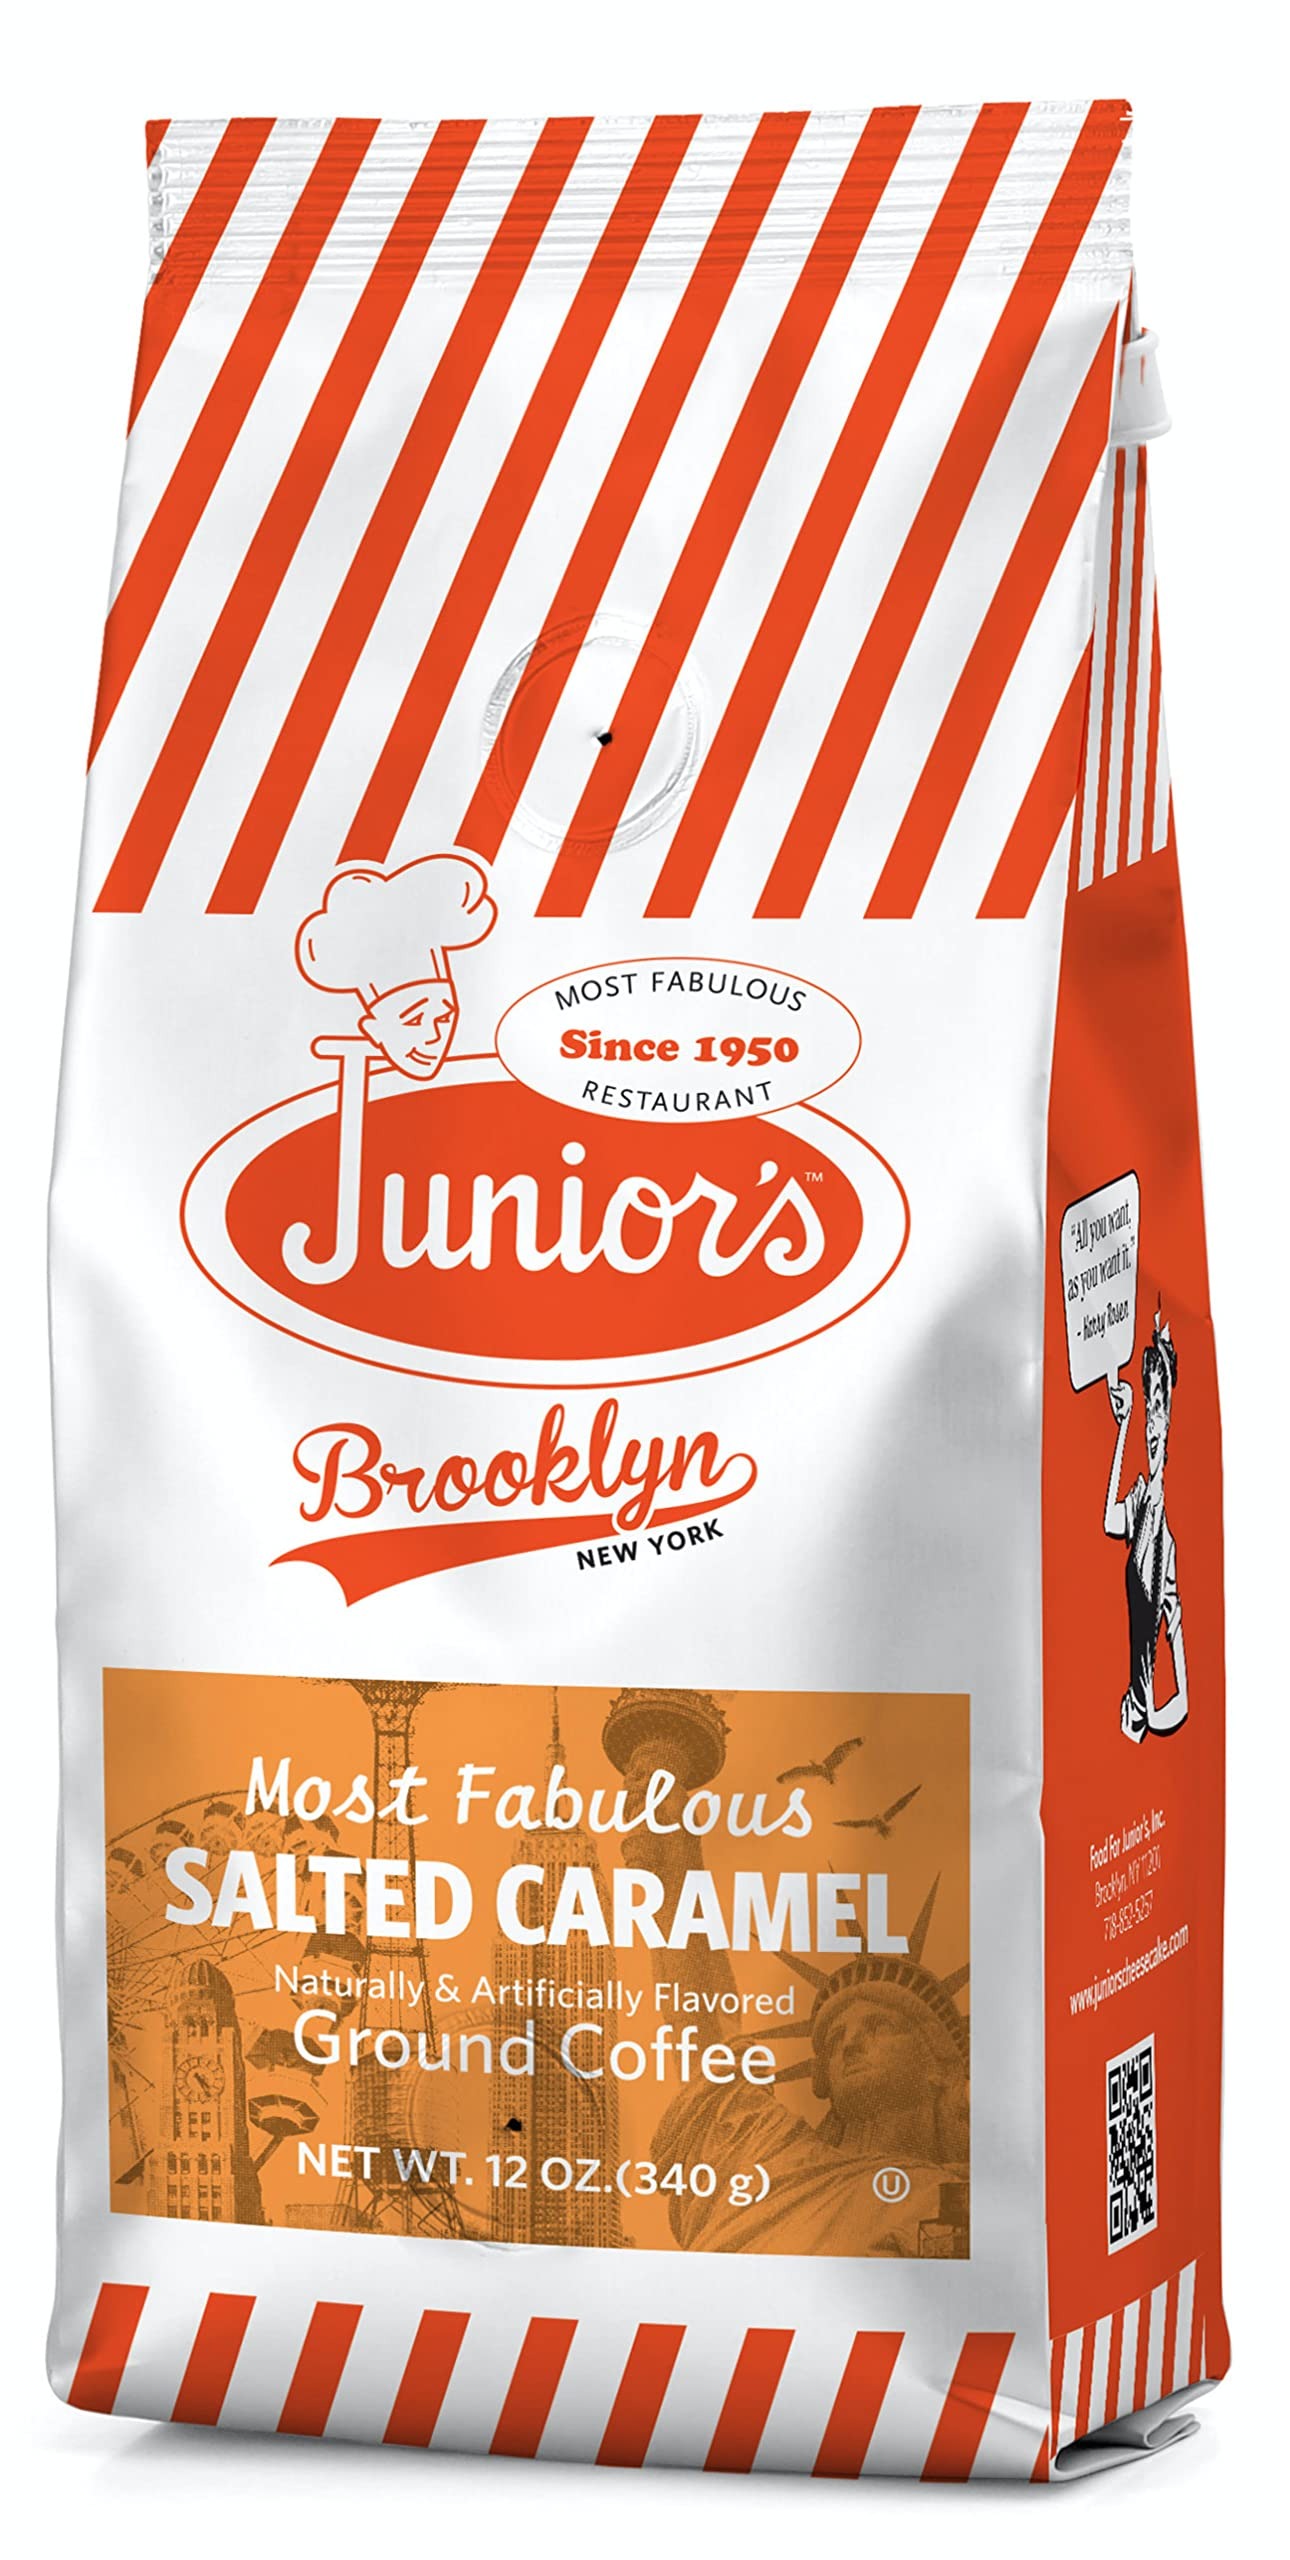
Item Name: Junior's Most Fabulous Ground Coffee, 12 oz (Salted Caramel, 1 bag)
Bullet Point 1: 100% Arabica Coffee
Bullet Point 2: 12oz Ground Coffee
Bullet Point 3: Locally Roasted in Queens, NY
Bullet Point 4: The perfect balance of slightly sweet and subtly salty
Bullet Point 5: Combined with Brooklyn Blend
Product Description: As pioneers of the “bottomless cup,” the Junior’s philosophy has always been, “All you want, as you want it.” Today,Junior’s is proud to offer its freshly ground coffee to cheesecake lovers around the world.
Value: 12.0
Unit: Ounce

Price: 11.99